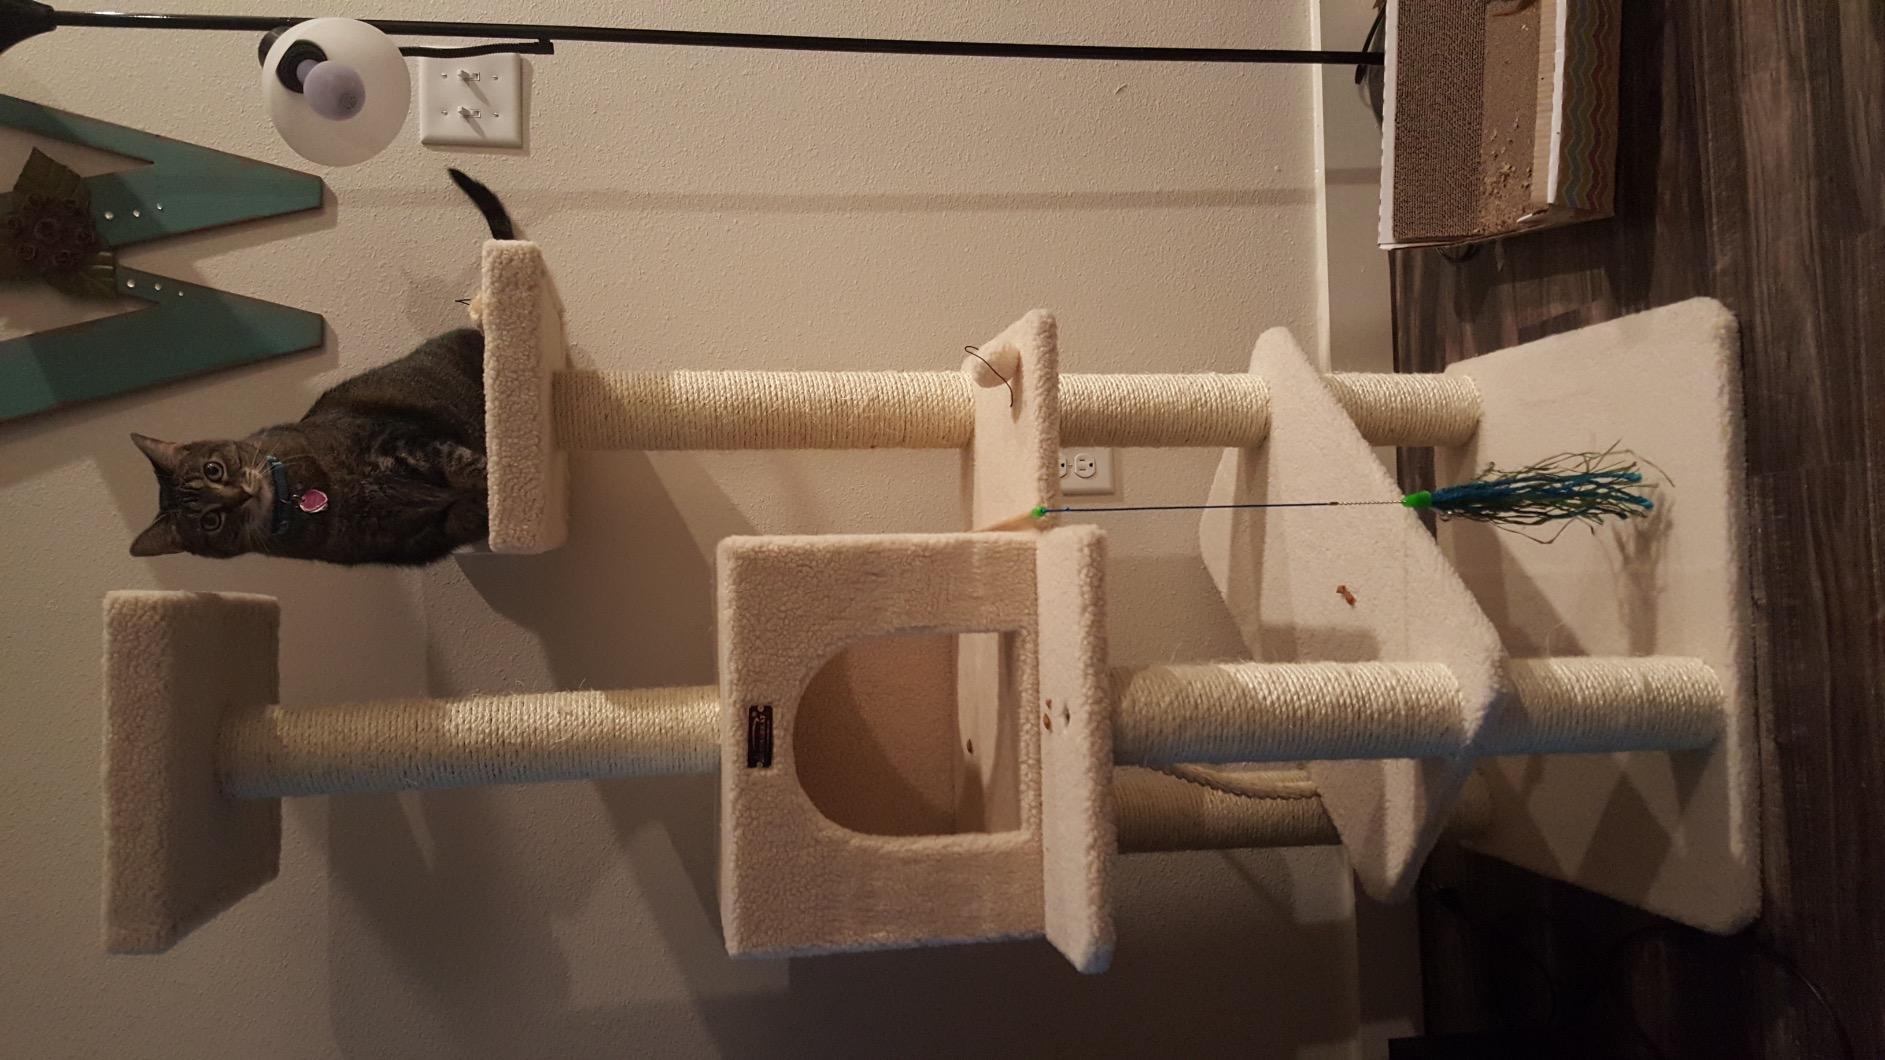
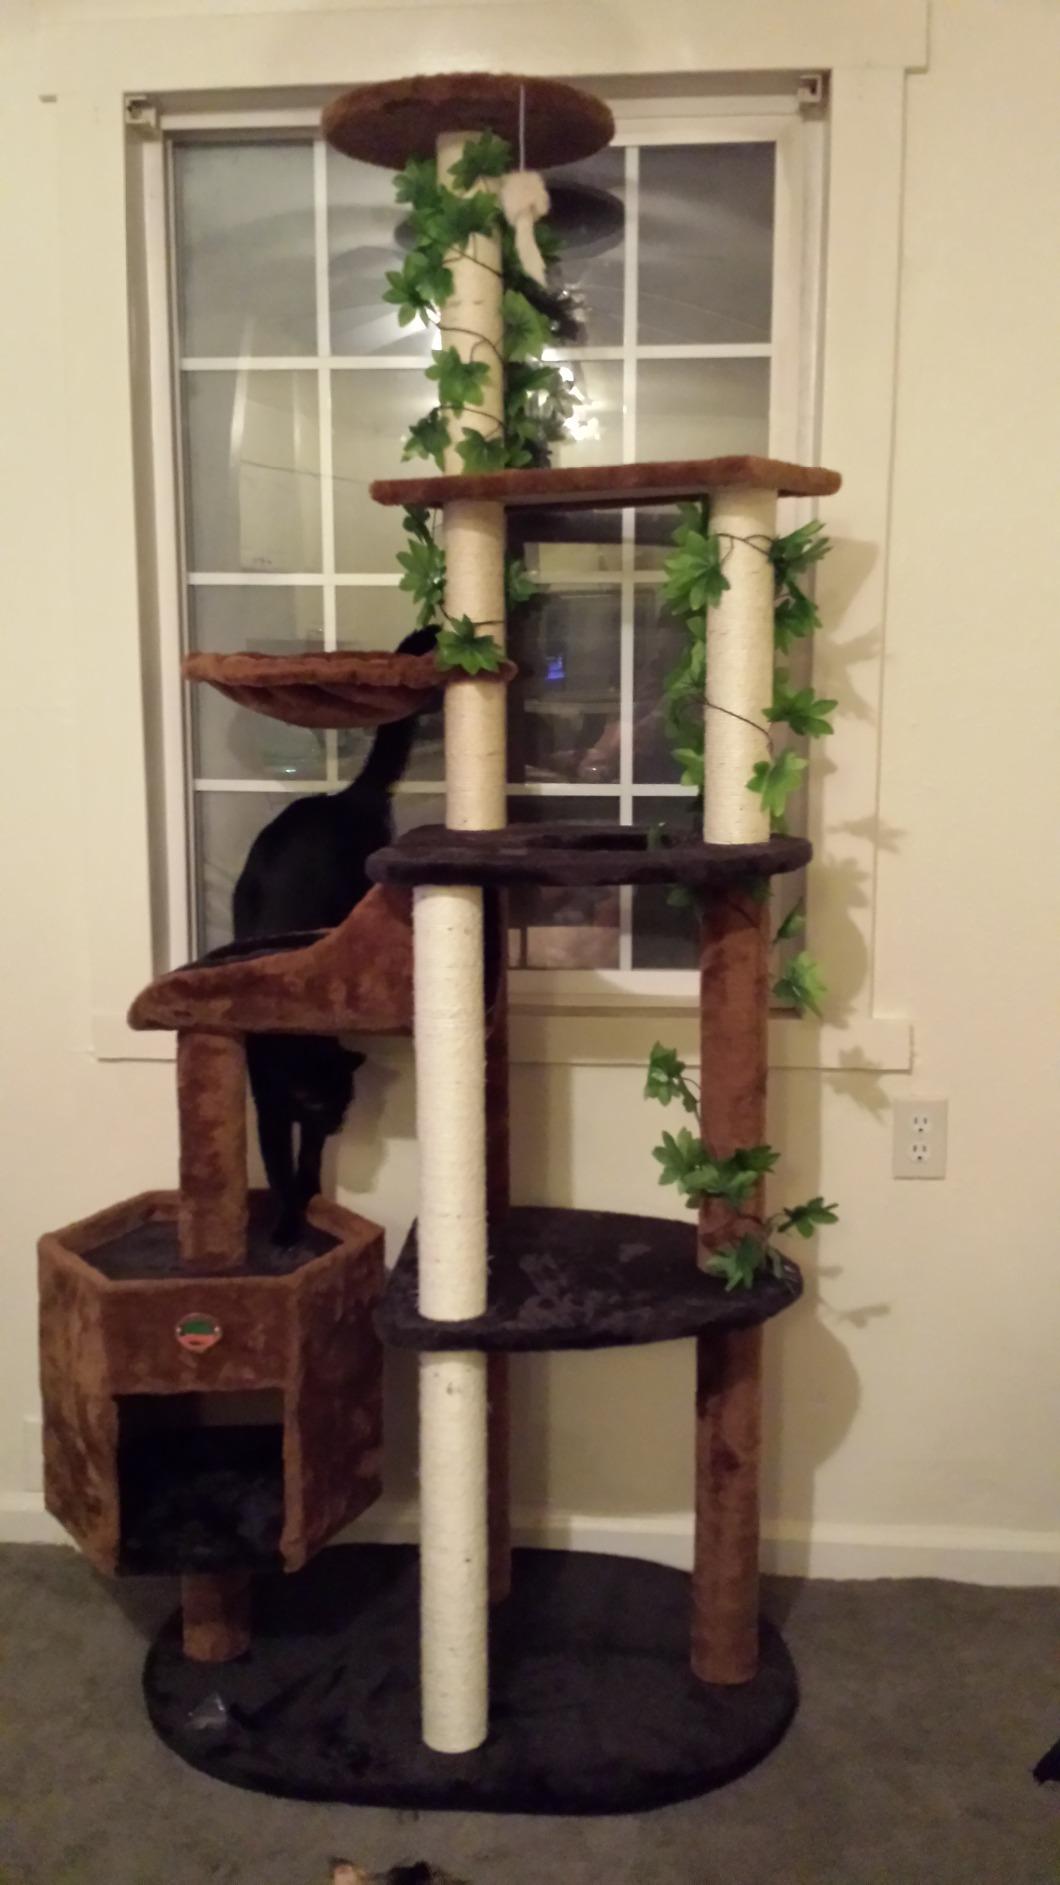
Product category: items_cat tree
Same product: no